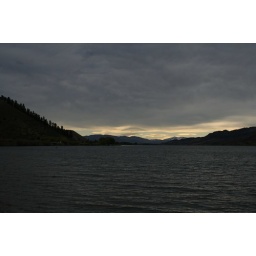
Blue sky over lake Dunstan